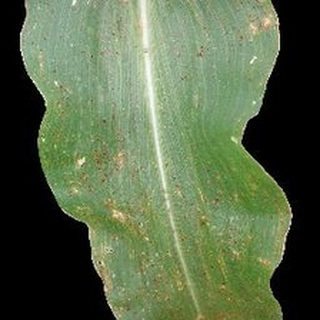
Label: corn_common_rust